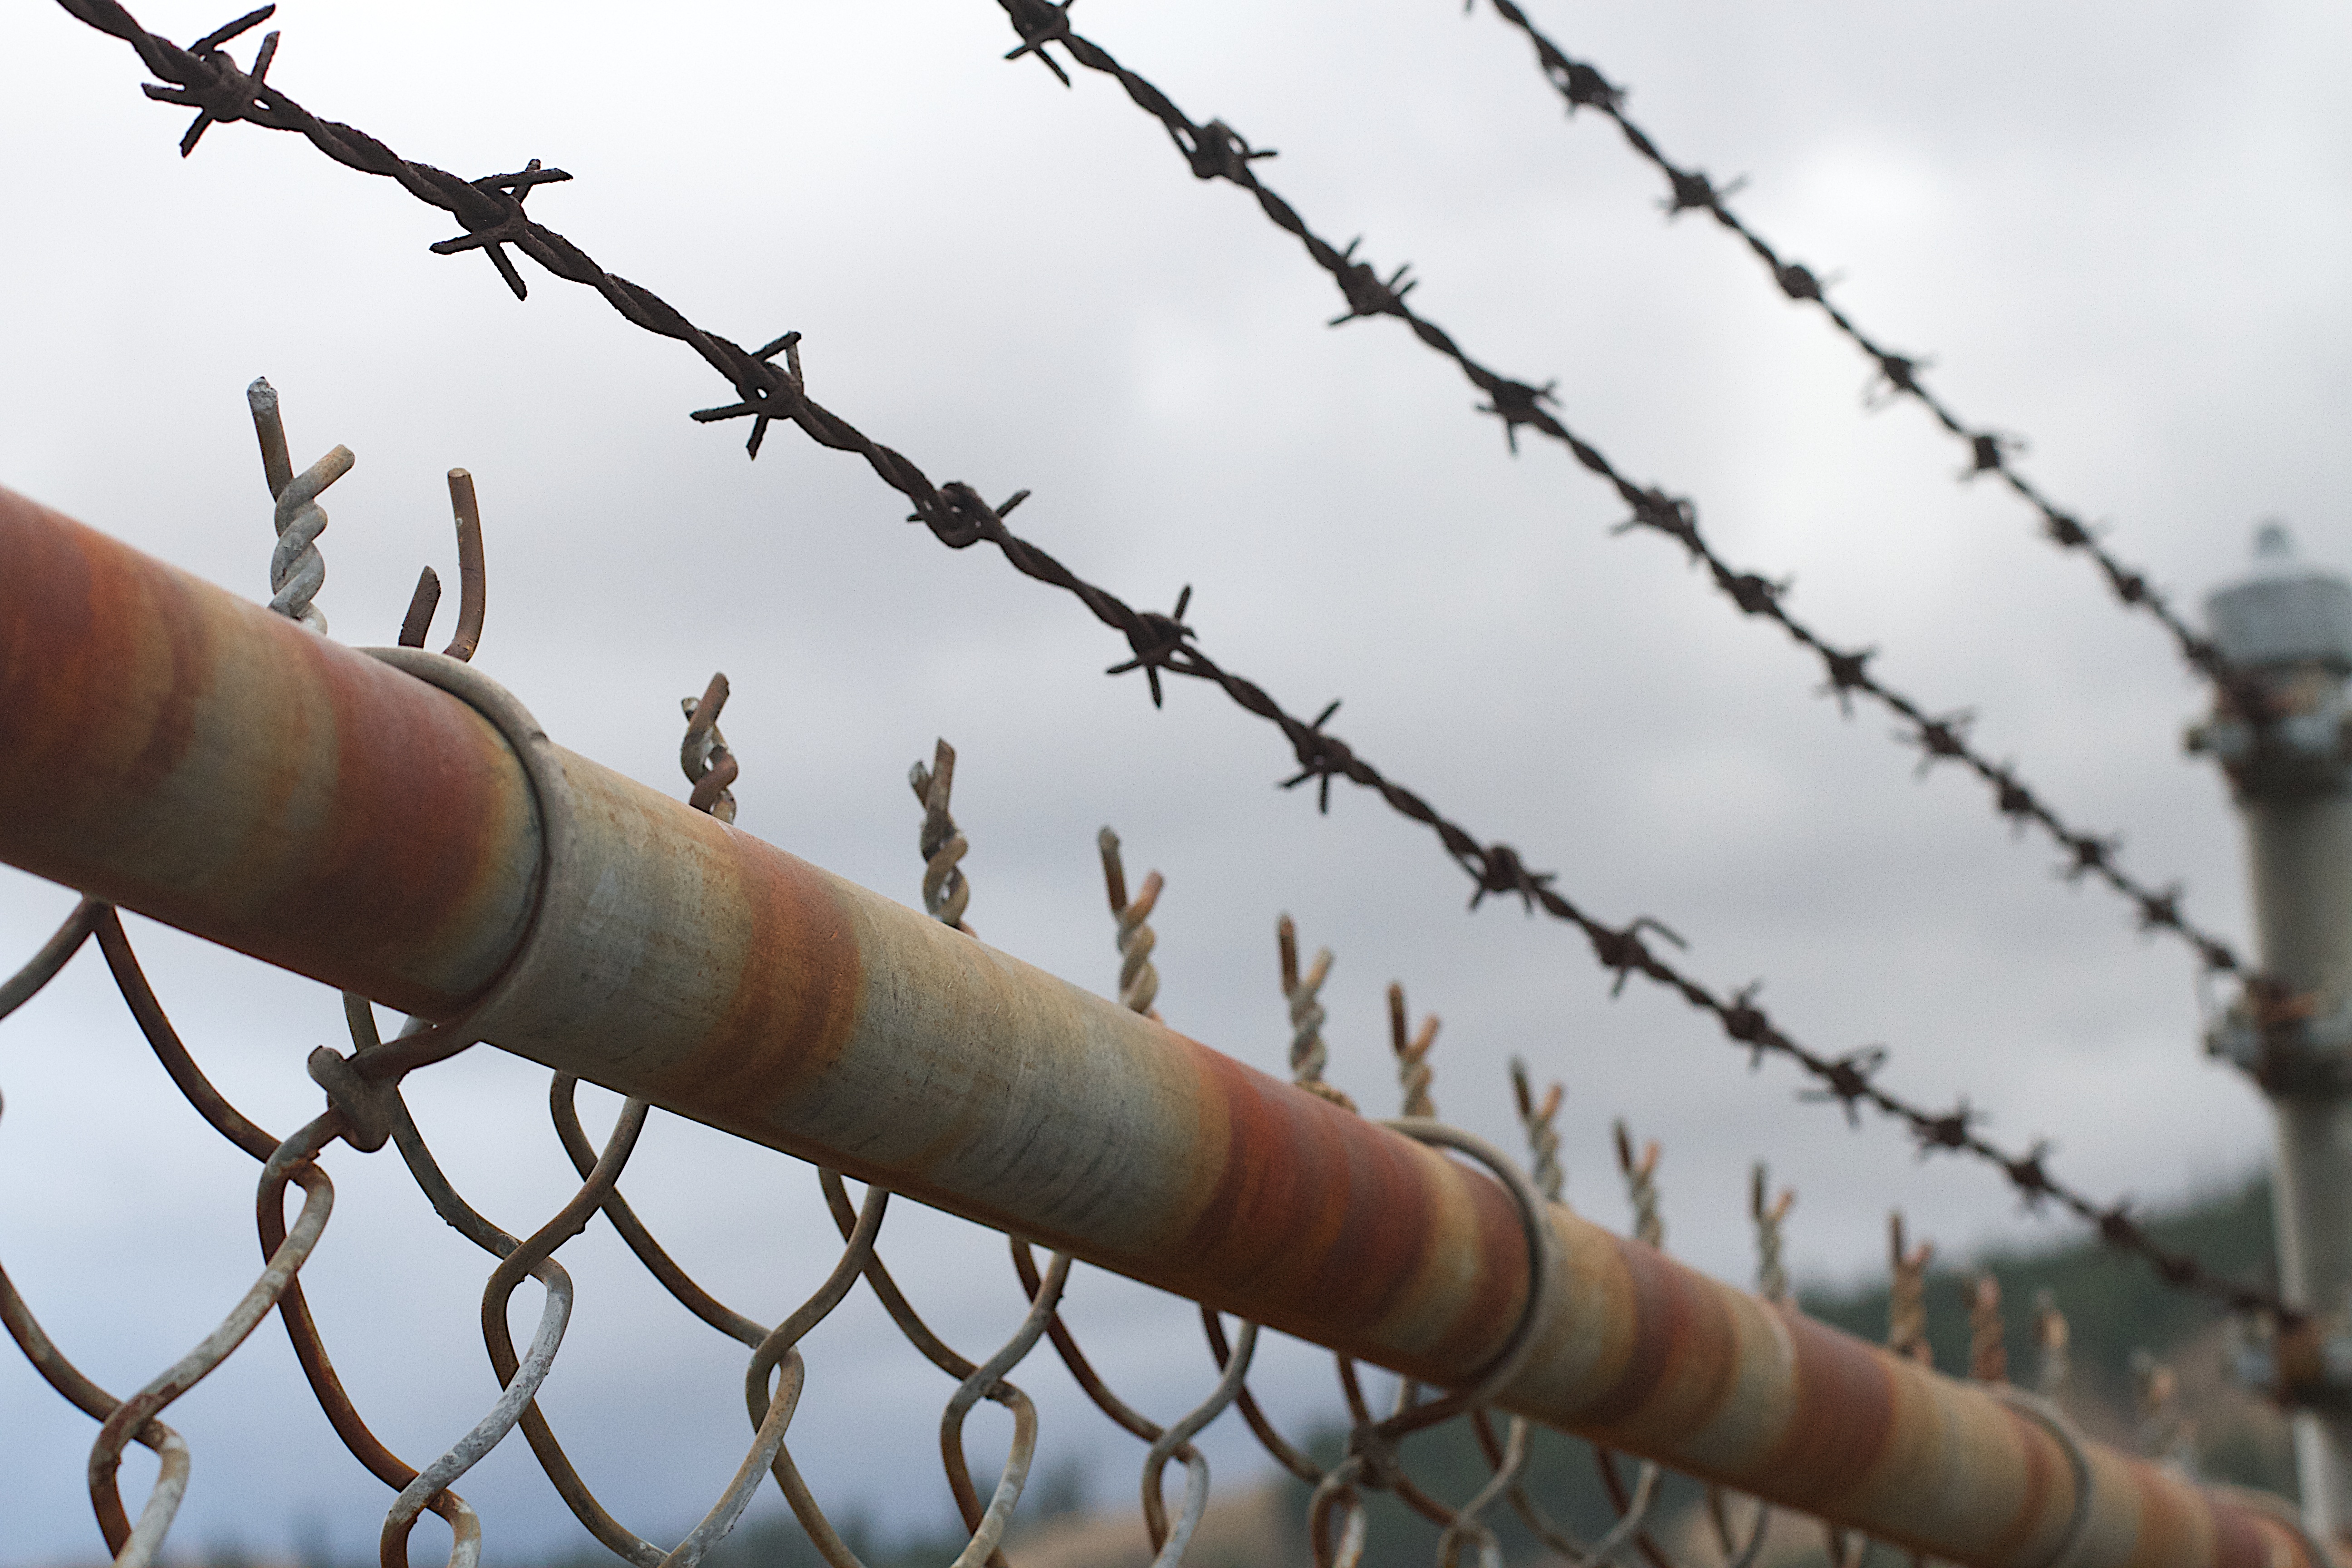
tree, branch, fence, barbed wire, plant, flower, wire, spring, season, twig, plant stem, thorns spines and prickles, outdoor structure, wire fencing, home fencing